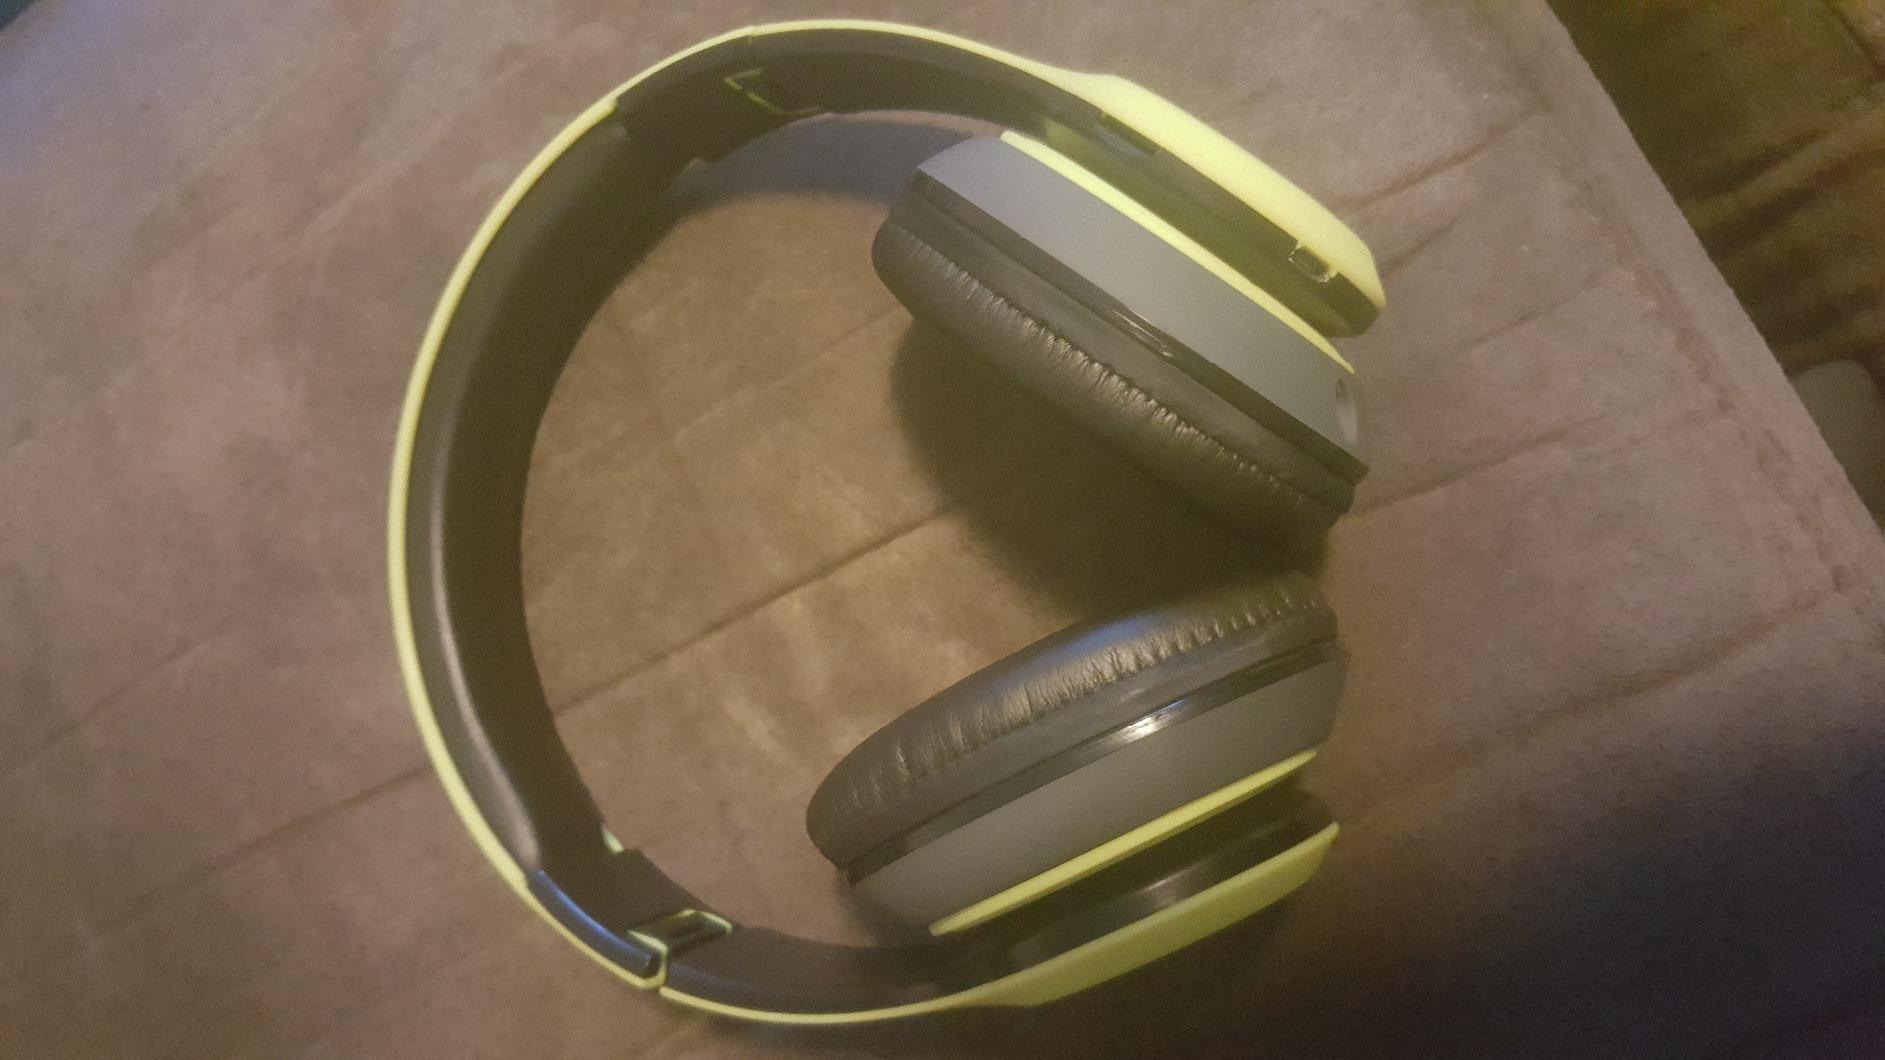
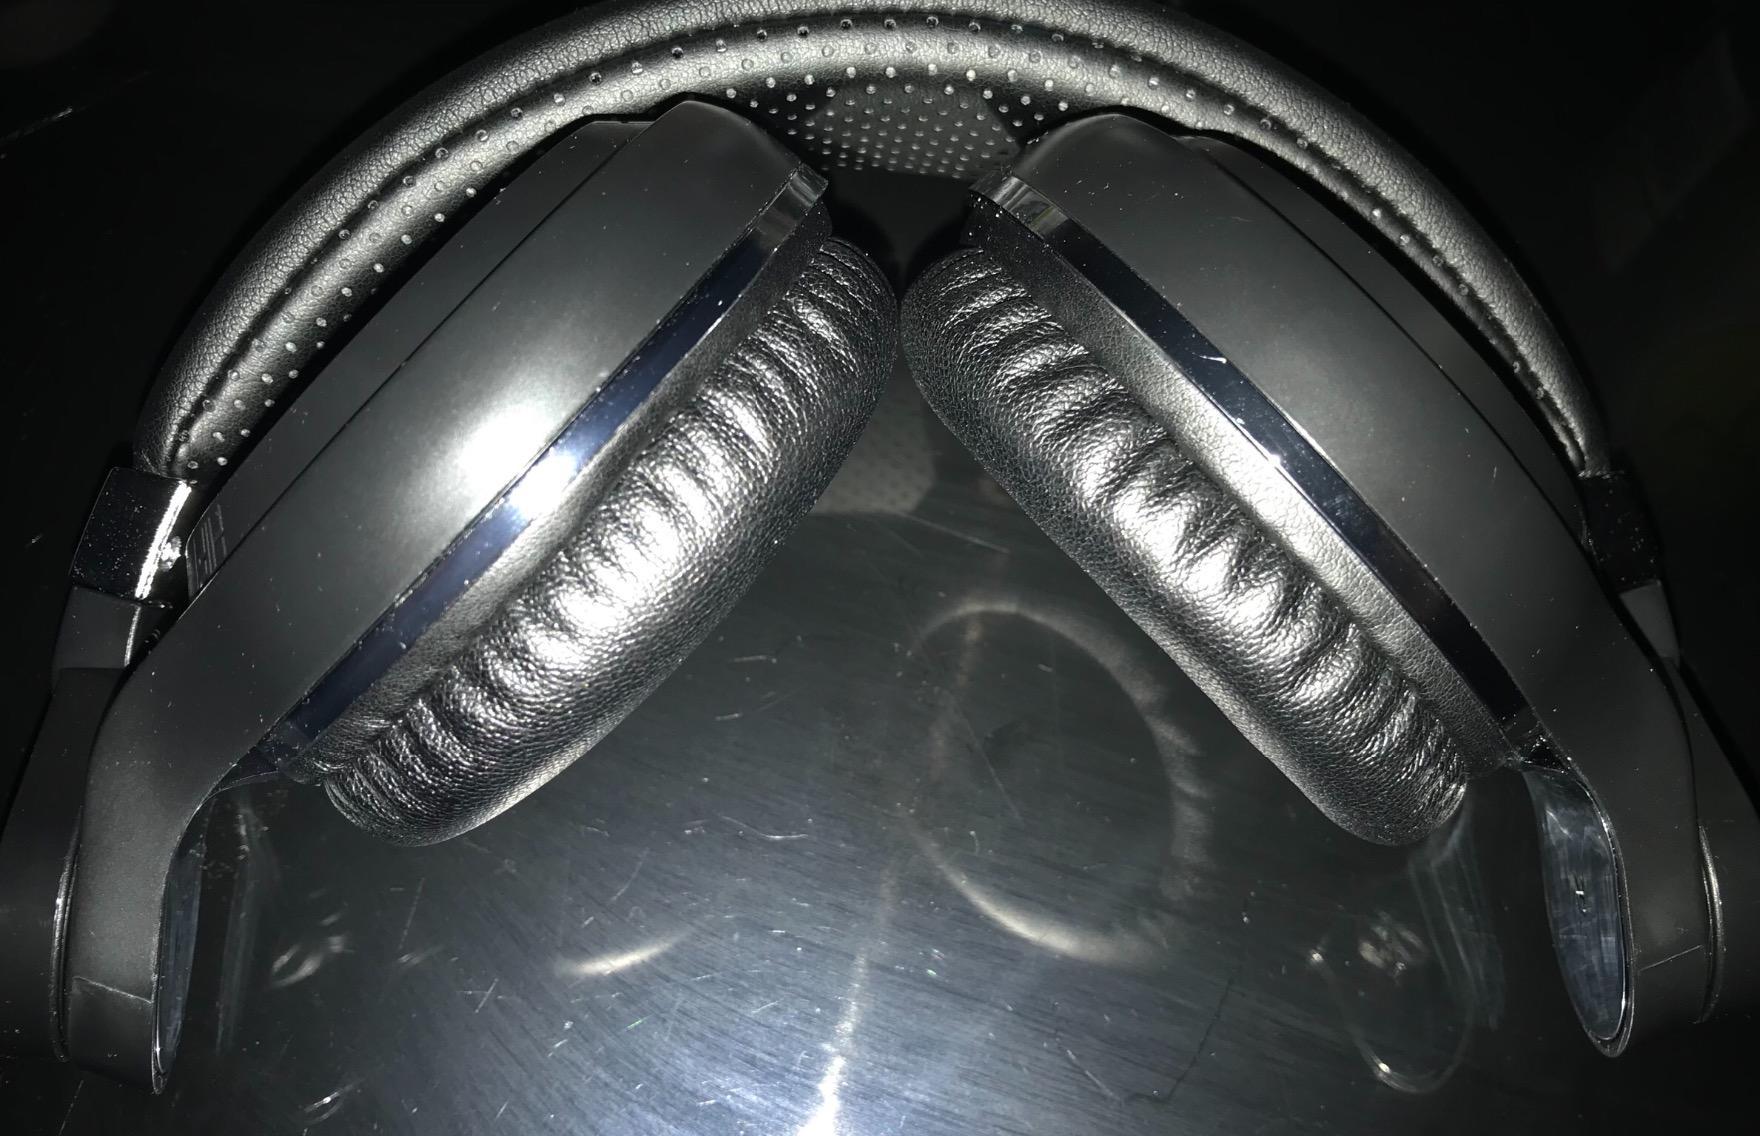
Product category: headphones
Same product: no